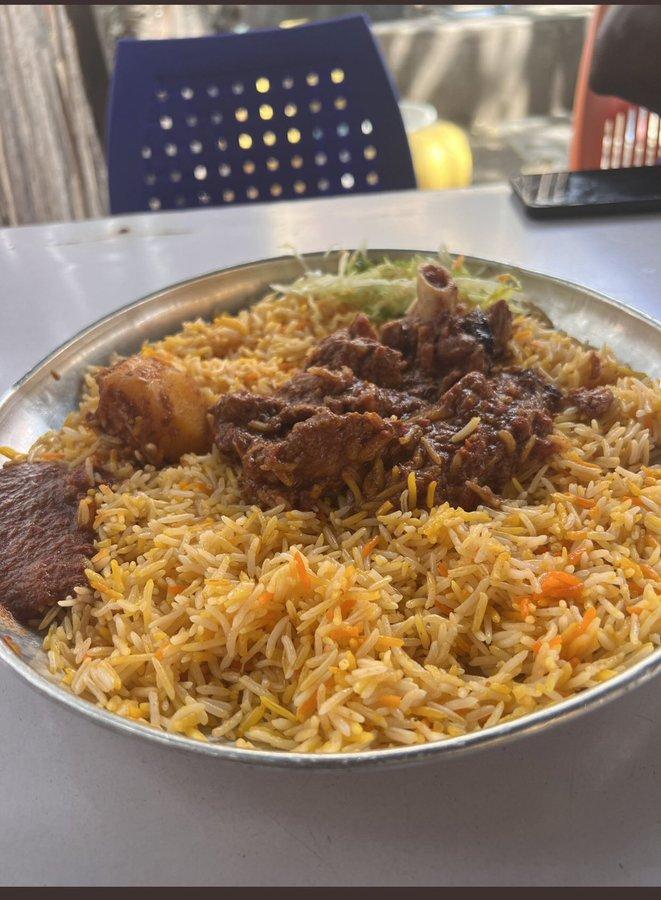
Juu ya meza, kuna sahani, lililopakuliwa, chakula mchanganyiko wali nyama. Mbele yake, kuna kiti cha rangi ya samawati.